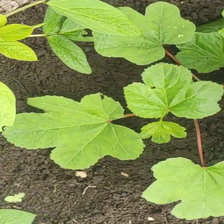
Weed species: Little_Mallow(Malva parviflora)